Material culture

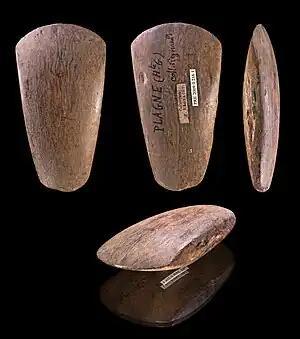
Finding tools of the past is considered a way to discover the level of development of a culture

Research in several areas looks into the reasons for perceiving an object as having meaning. Common reasons for valuing material lie in their monetary or sentimental value.